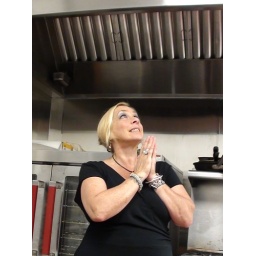
Mary standing under the Breakfast Of Course (BOC) kitchen hood the day after the grand opening.